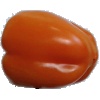
Label: Pepper Orange 1